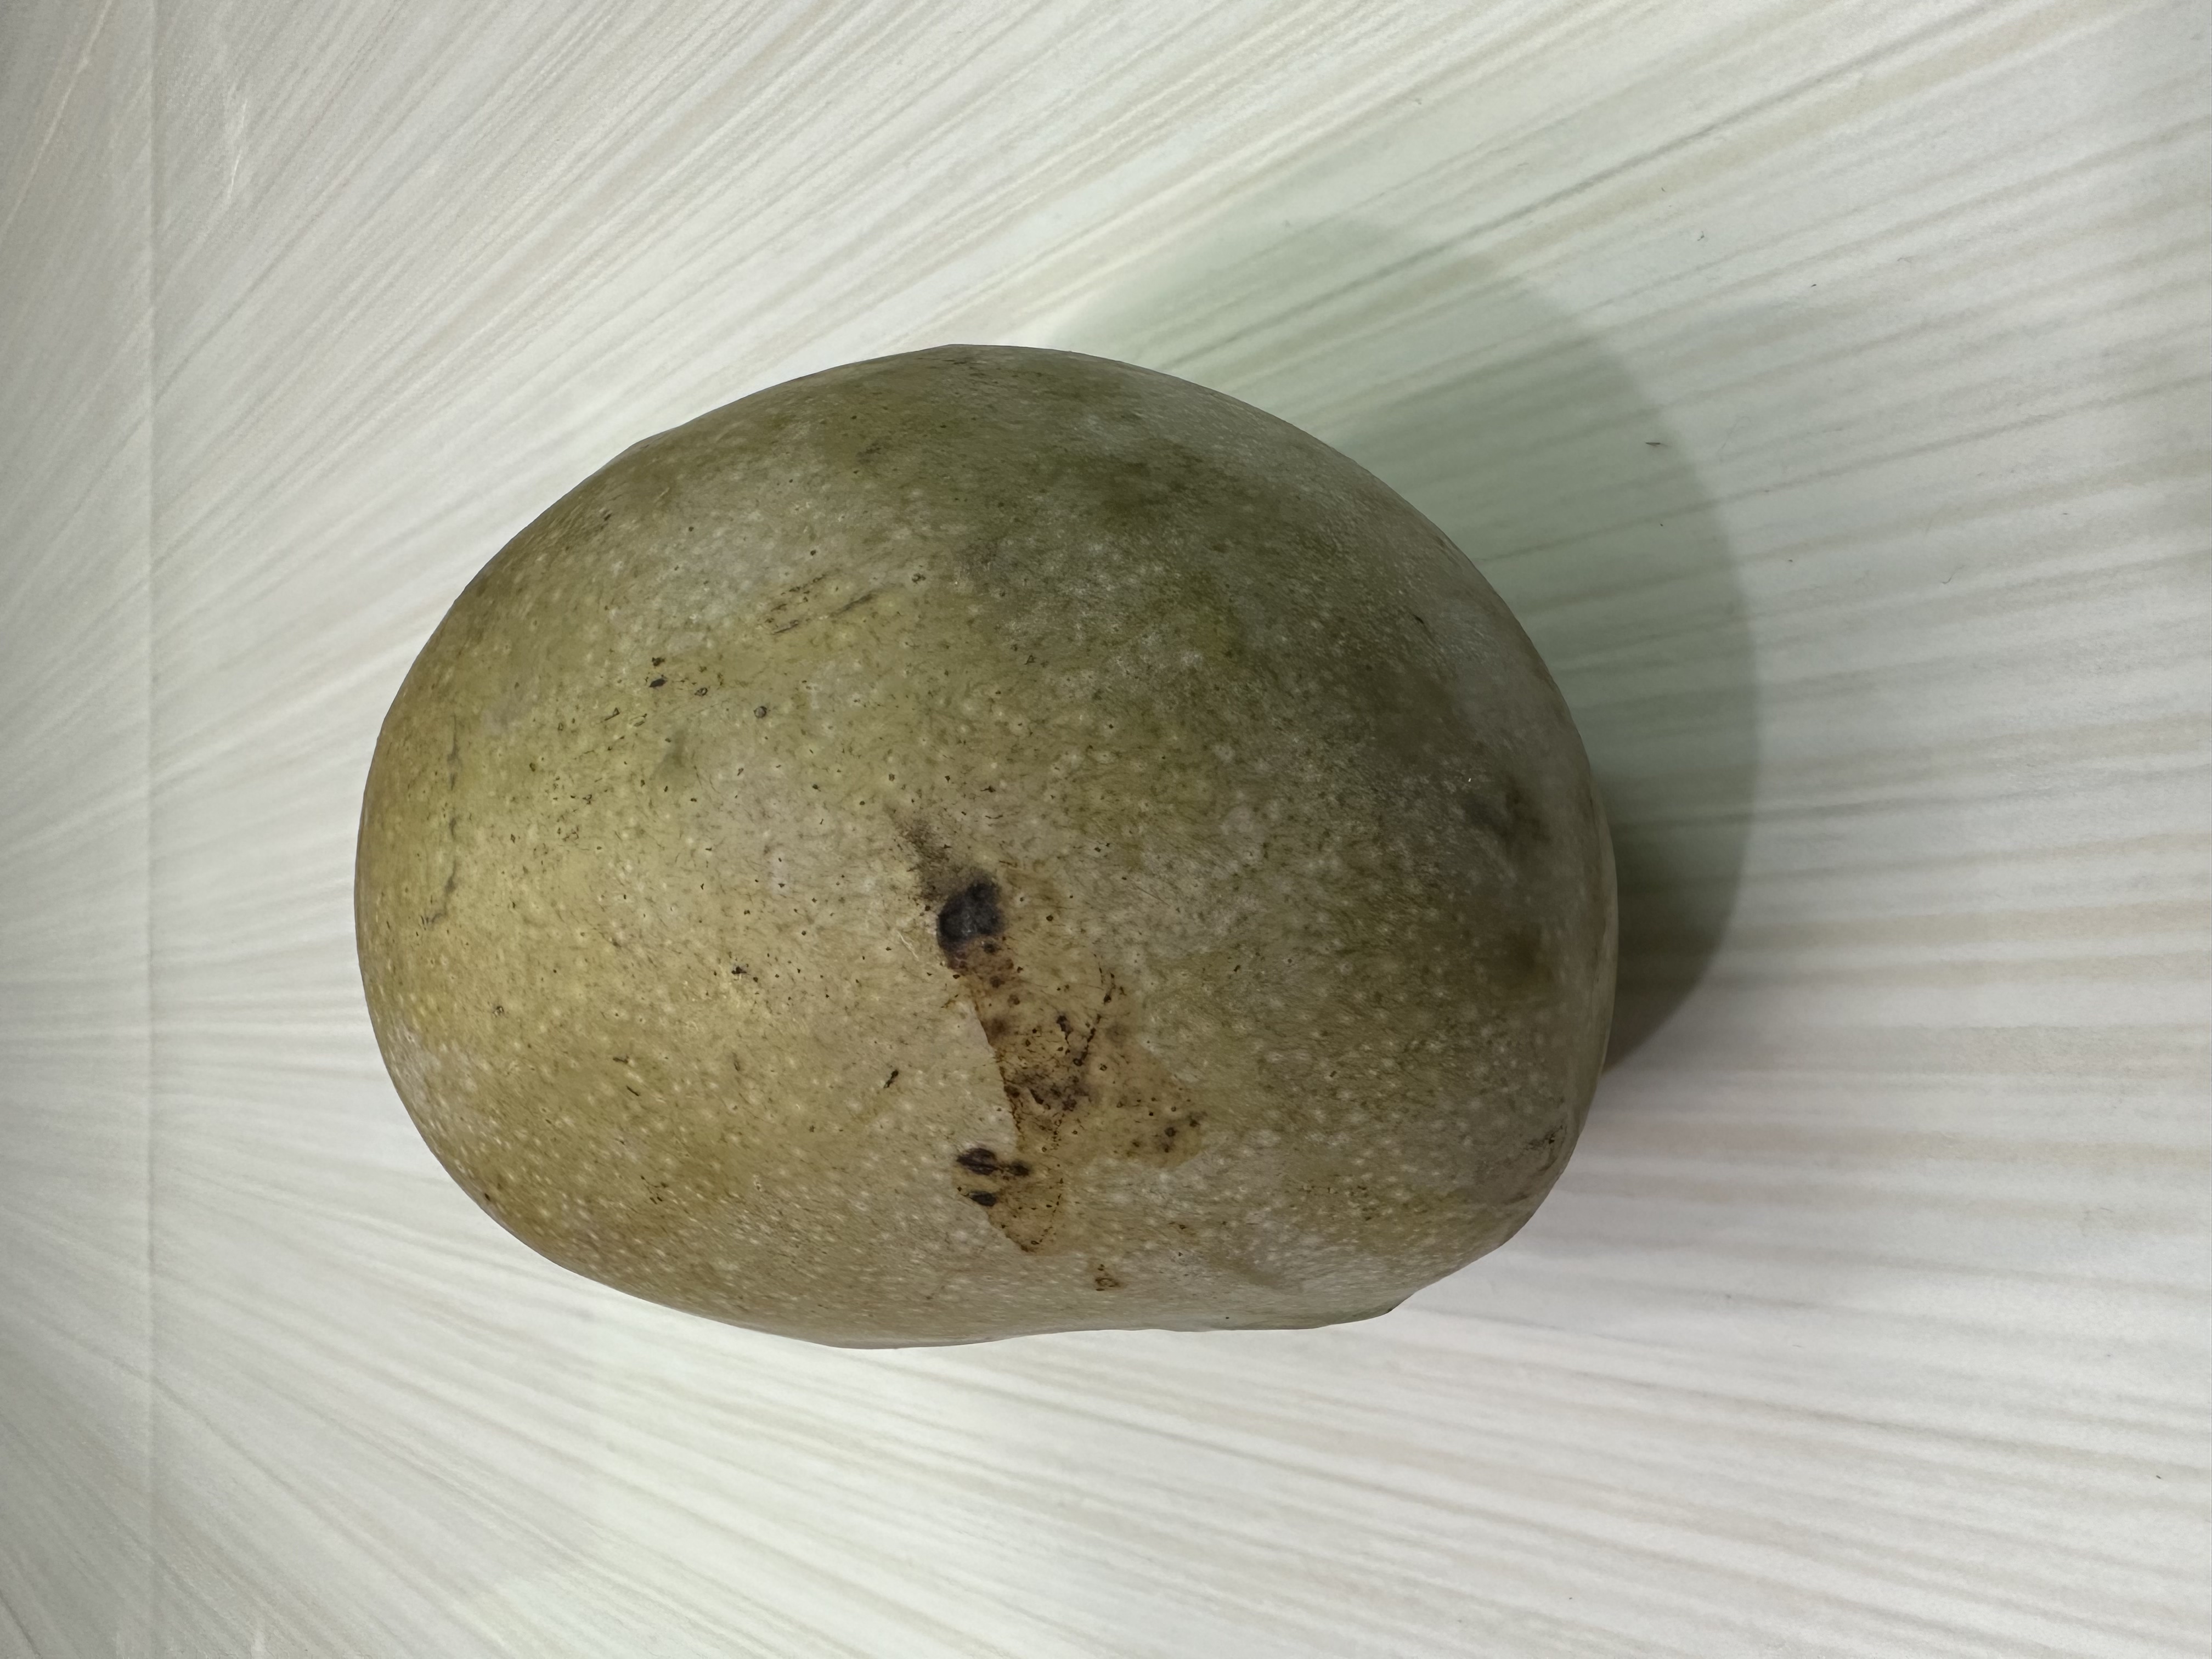
Mango variety: Bari-7